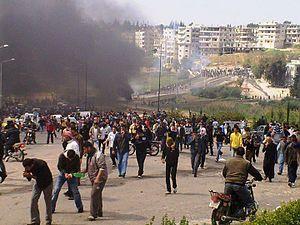
Darʿā, également orthographiée Deraa, Déraa, Dara, Daraa ou Dera, est une ville du sud-ouest de la Syrie proche des frontières avec la Jordanie, le Liban et Israël. Elle est la capitale du Gouvernorat de Deraa. Un épisode du film Lawrence d'Arabie s'y déroule.